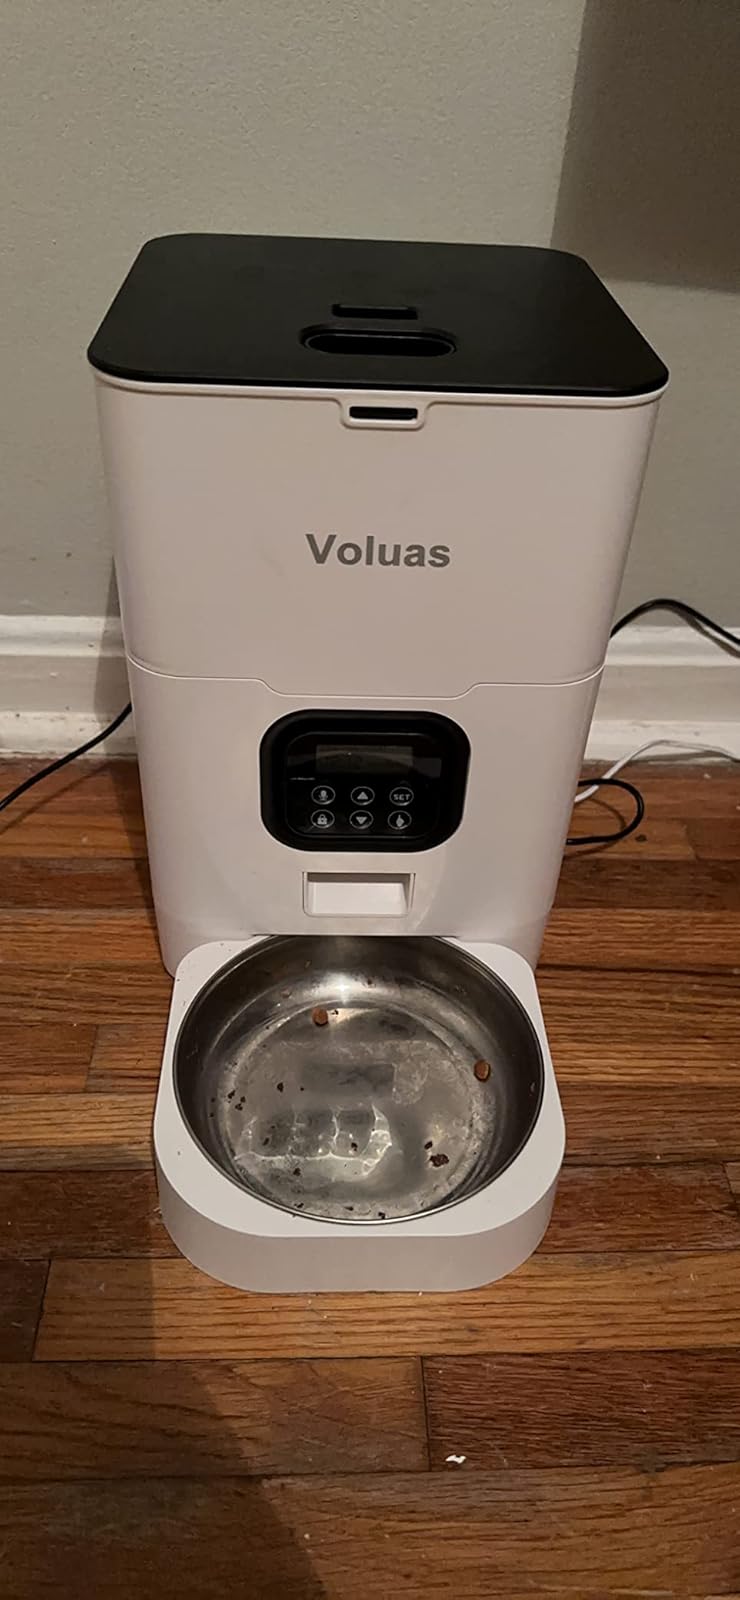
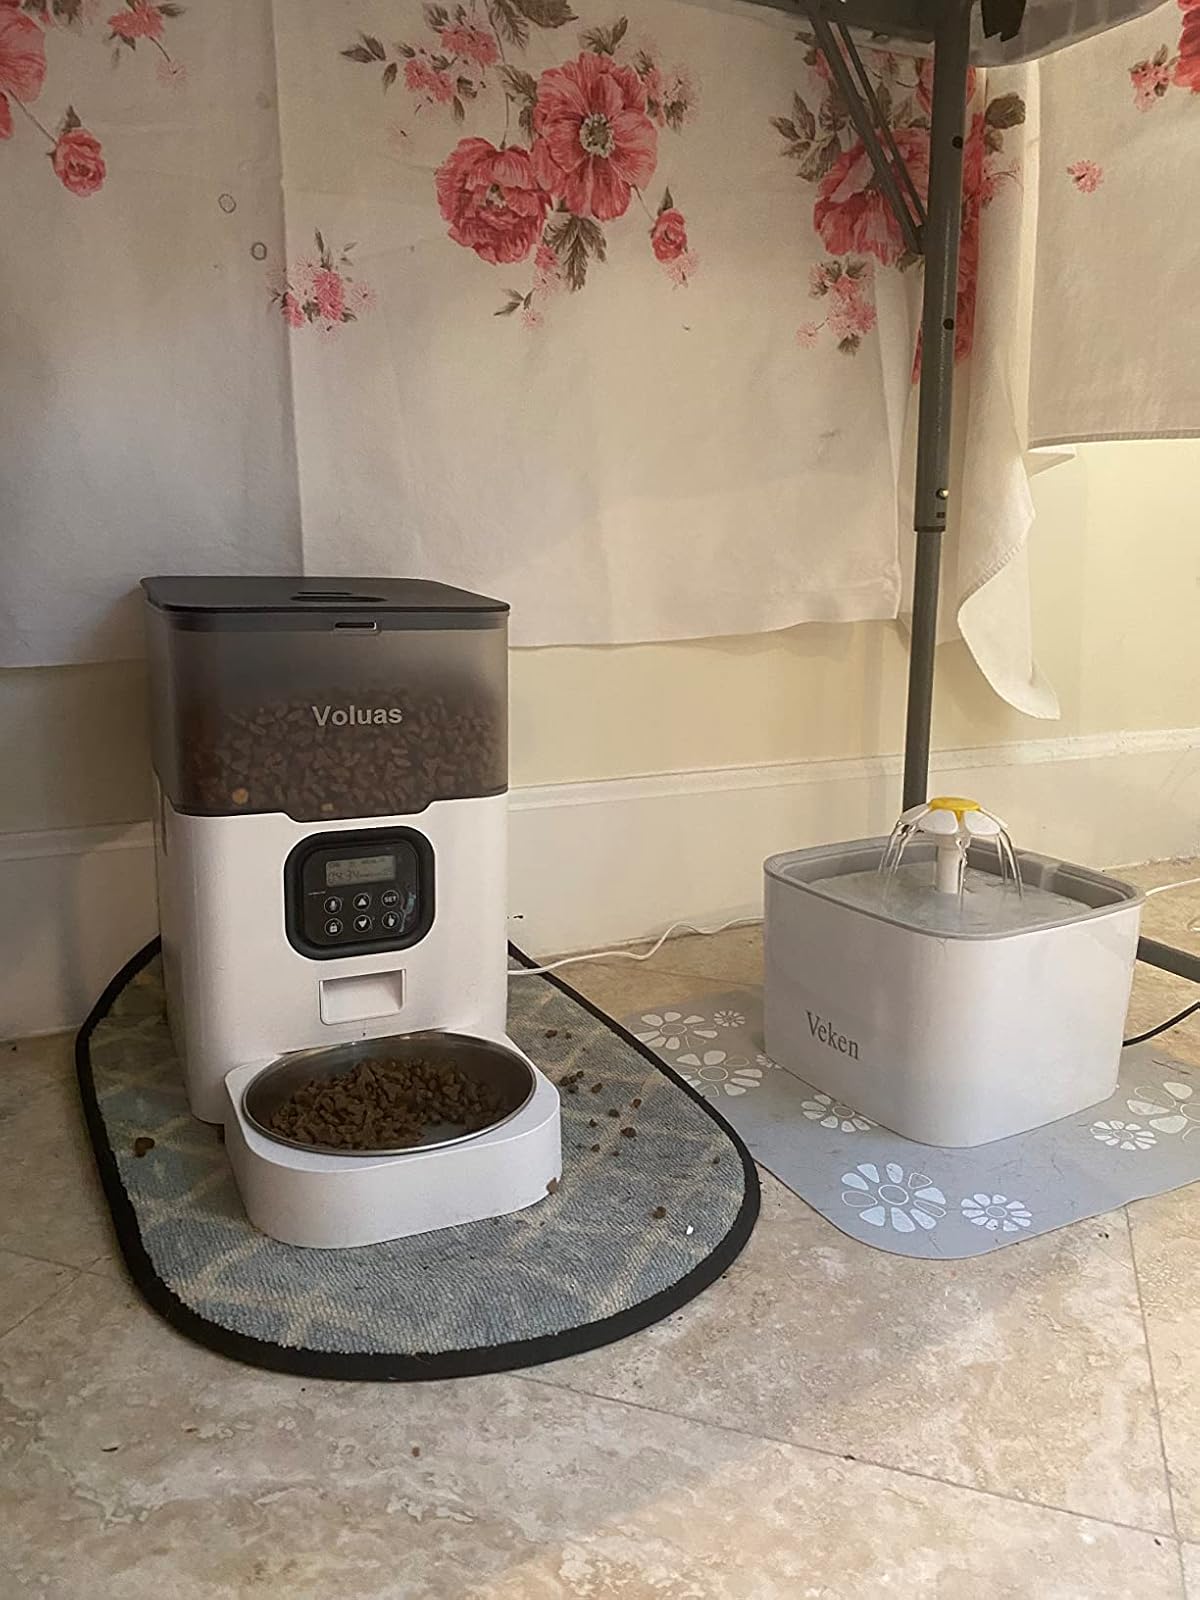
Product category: items_feeder
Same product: no